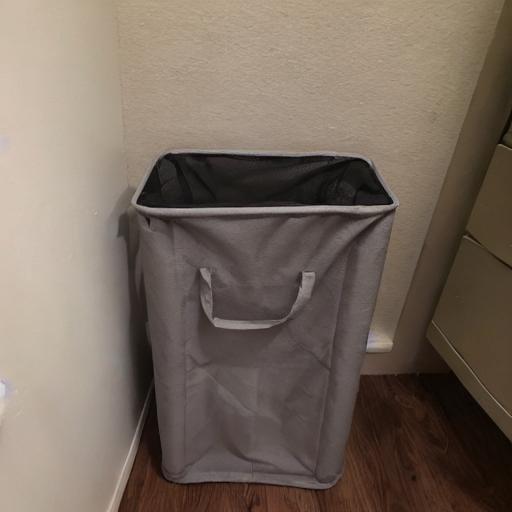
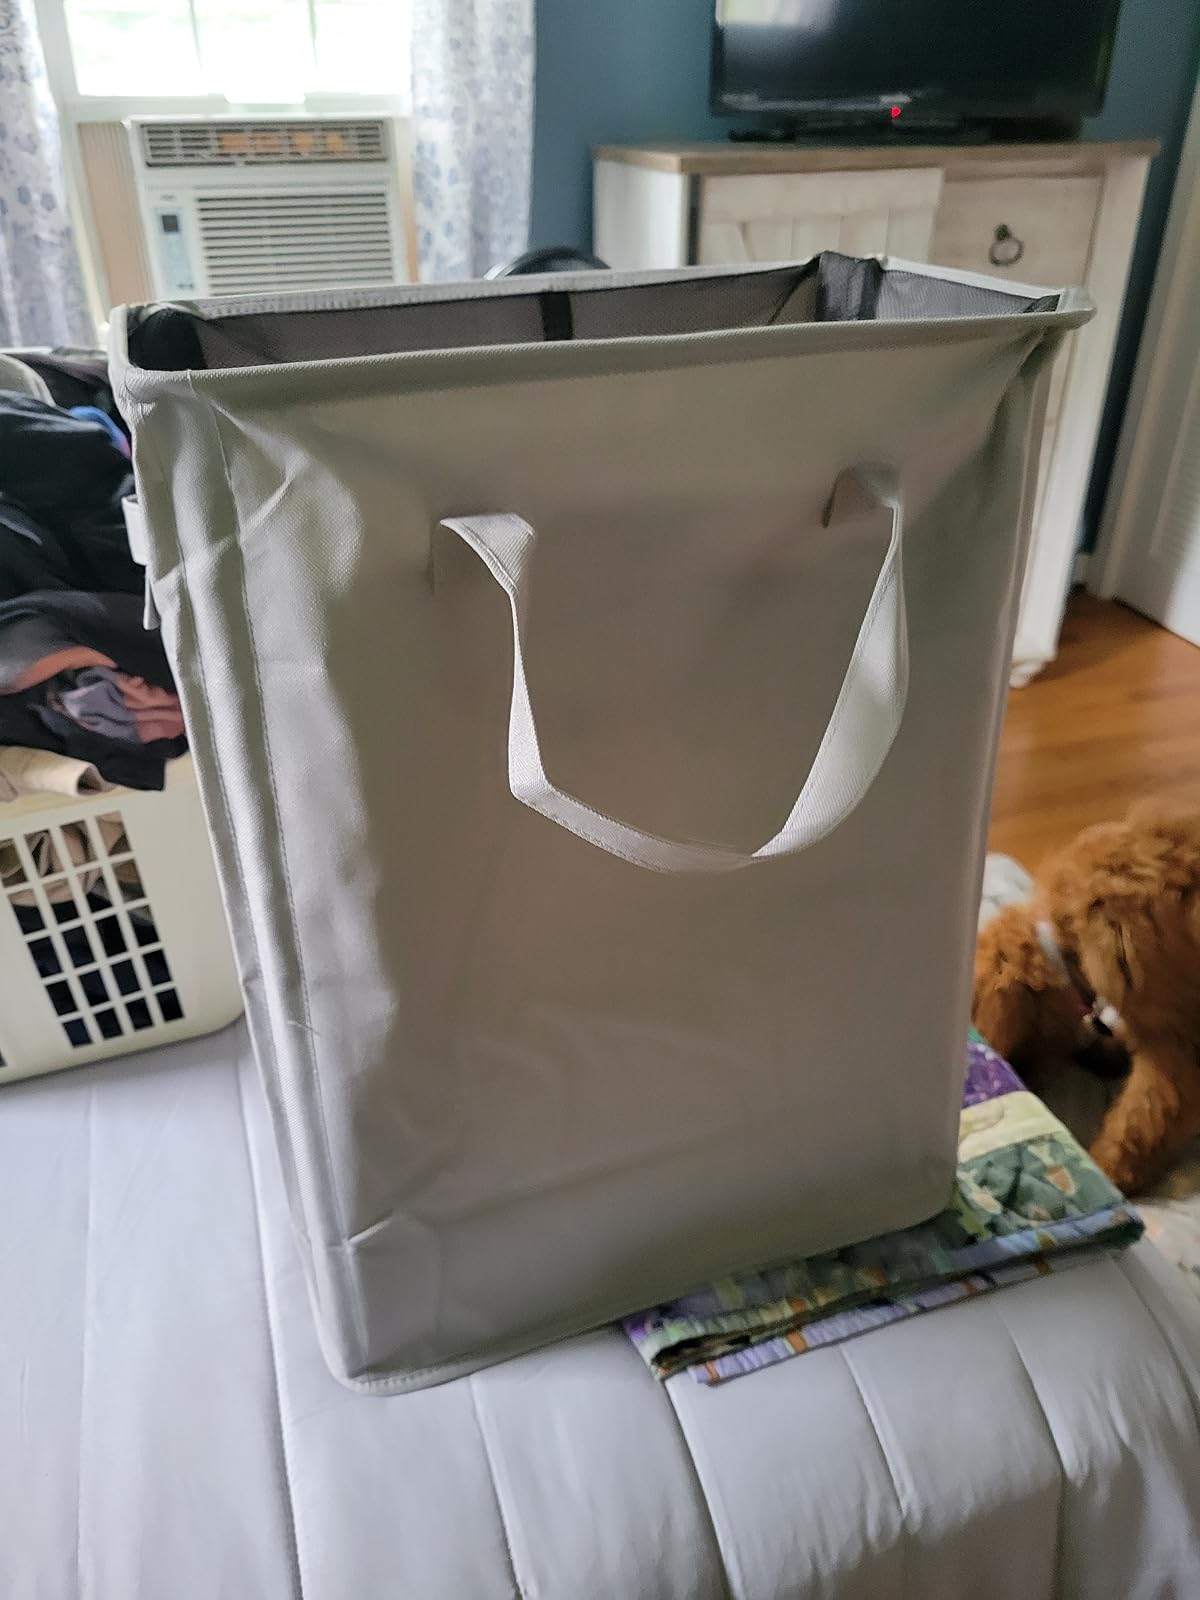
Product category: items_hamper
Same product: no